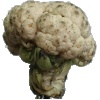
Label: Cauliflower 1